Škoda Fabia

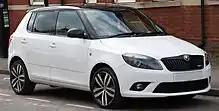
Post-facelift Skoda Fabia 1.4 VRS

The facelifted Fabia and Fabia Combi (estate/wagon) were premiered at the 2010 Geneva Motor Show. The updated version can be easily distinguished from prior versions by the different shape of the front bumper and front fog lights. The facelift to the second-generation Fabia also brought Xenon headlights as standard on higher end models. Inside, new steering wheels were a noticeable difference. Though their shape remained the same, headlights with a projector module underwent technical changes: for full beam, a separate reflector is fitted on the inner side of the lamp, while the projector module (providing a dimmed beam) is on the outer side.